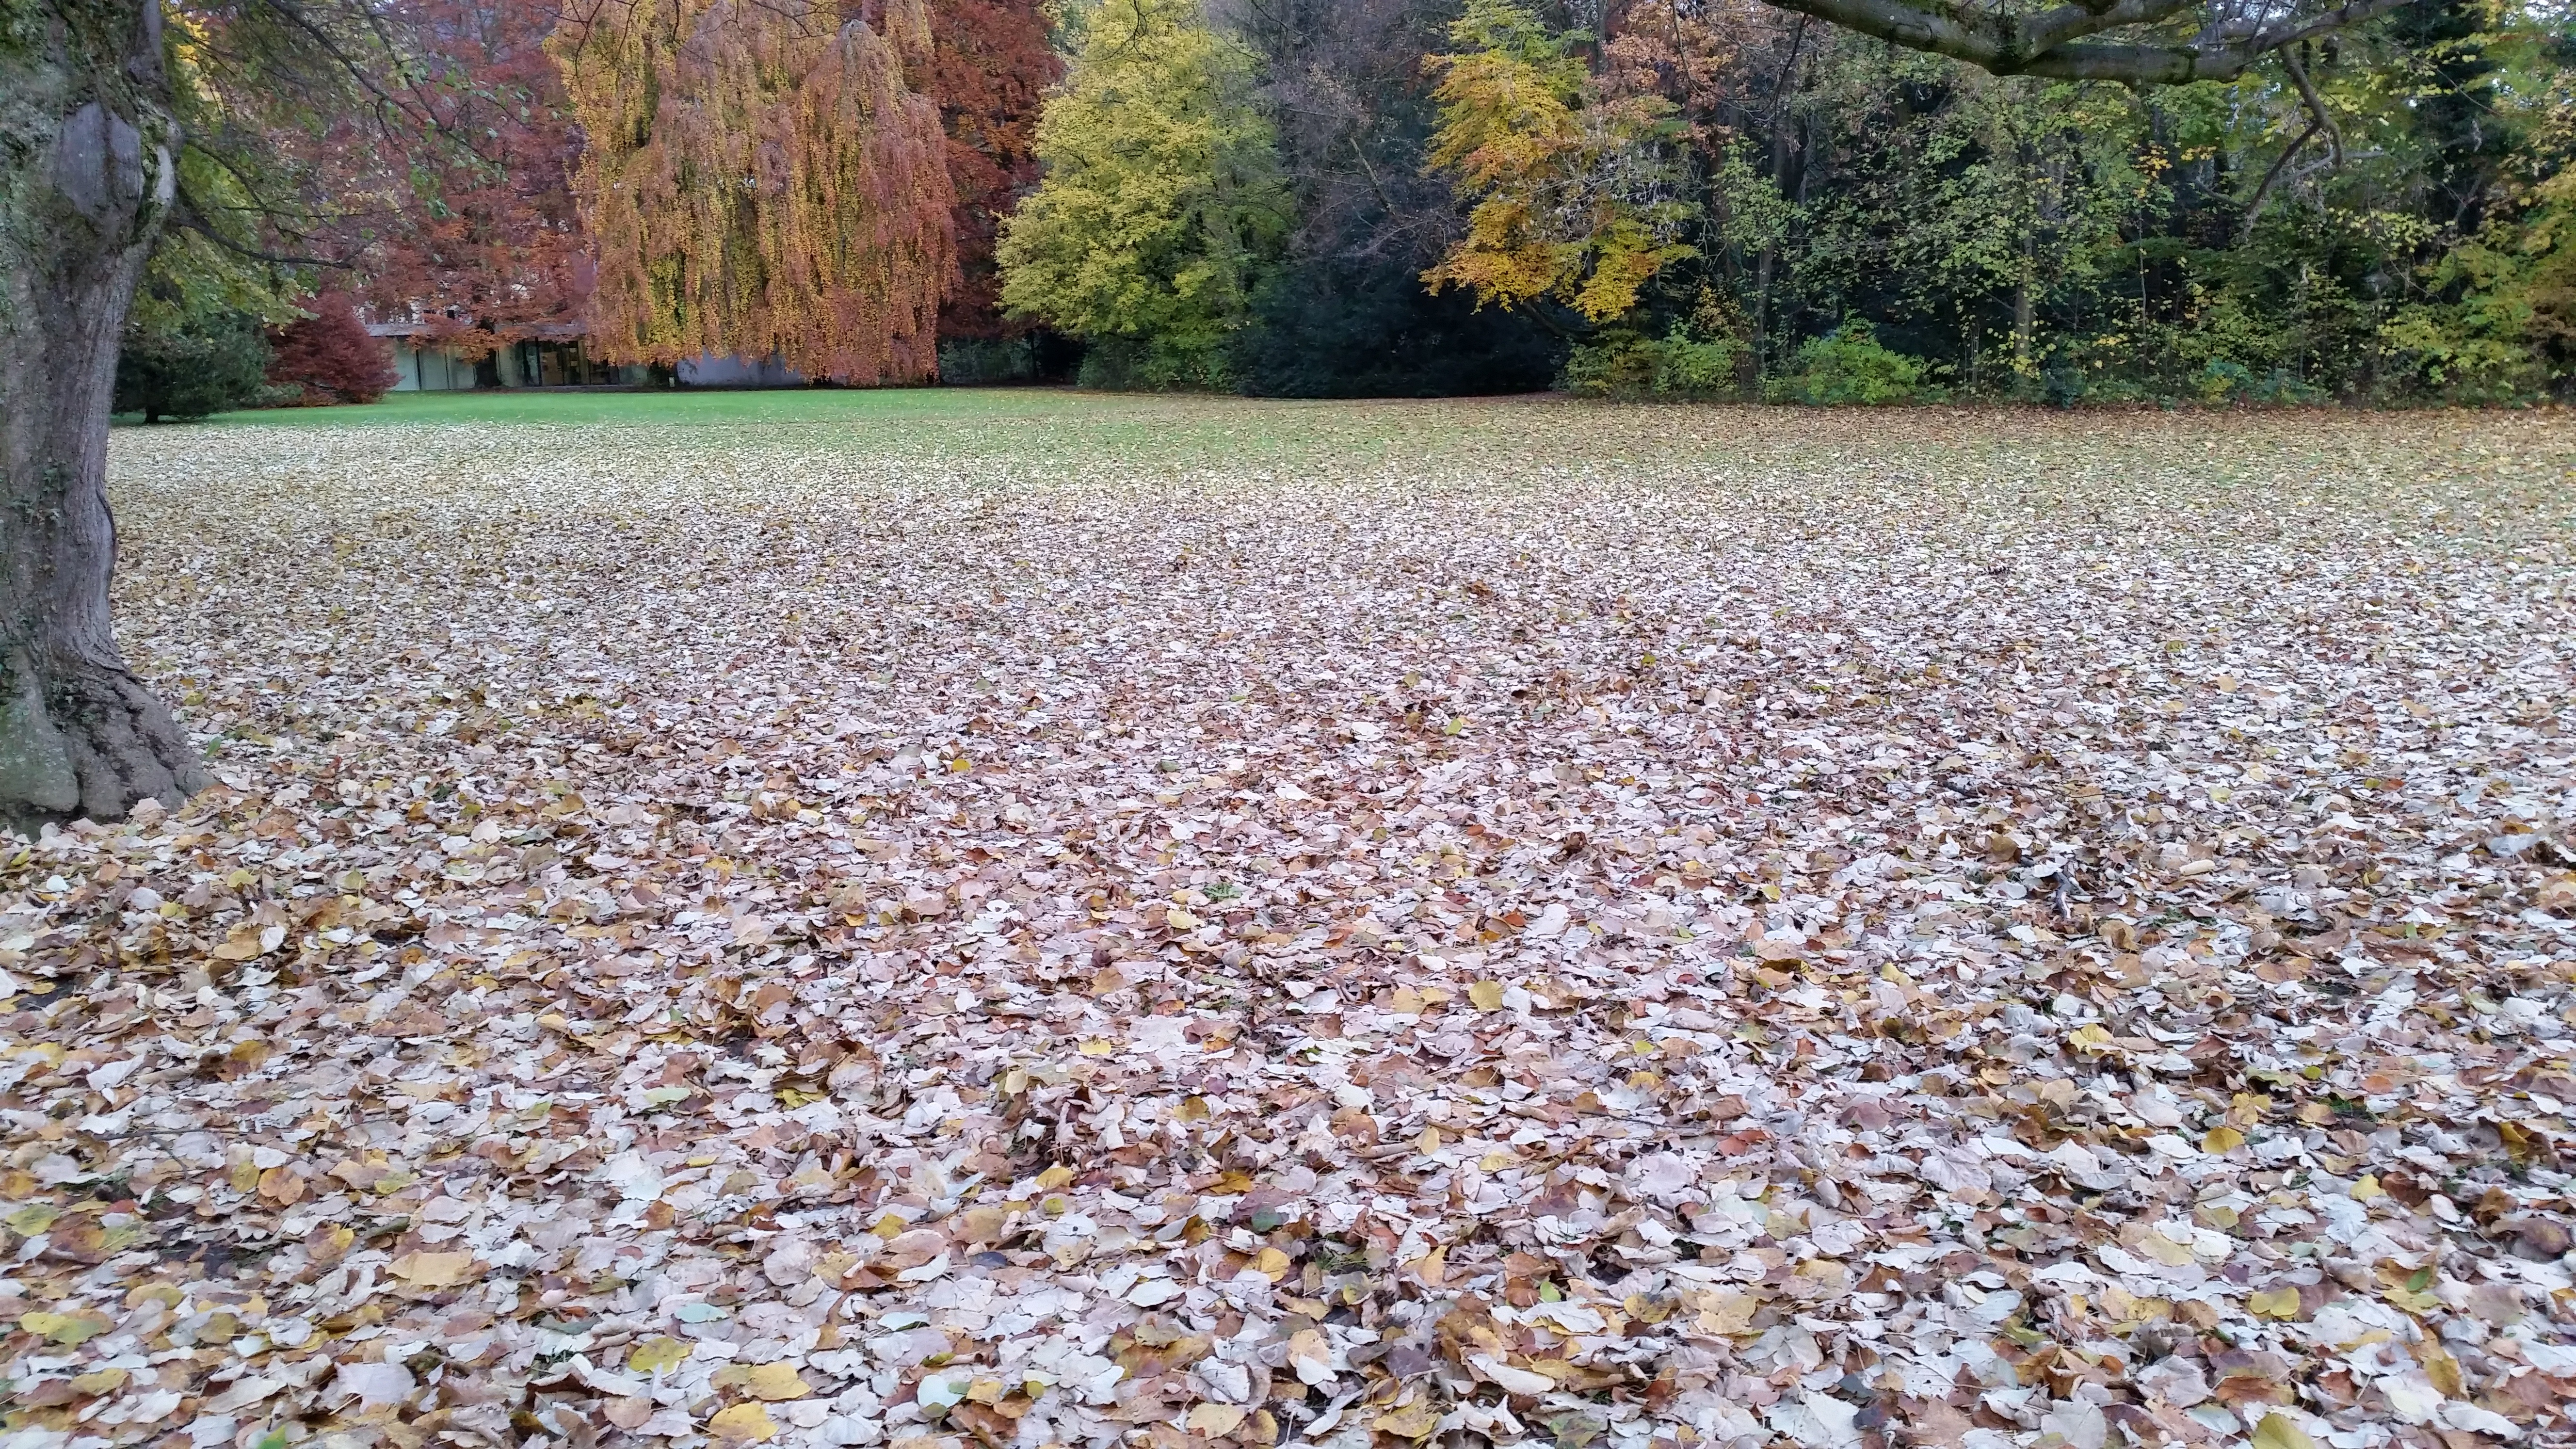
leaf, asphalt, walkway, autumn, soil, season, gravel, grass family